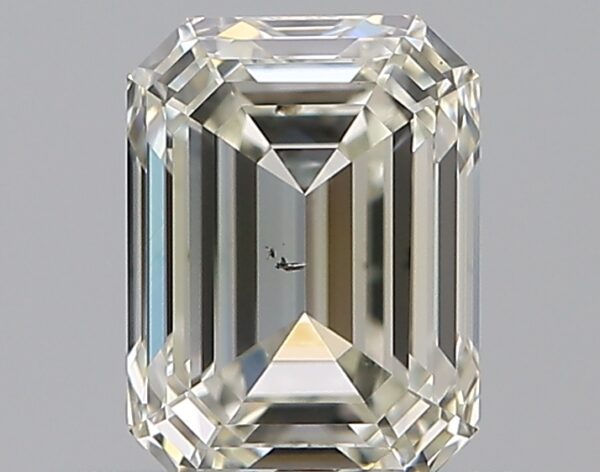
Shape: emerald
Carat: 0.76
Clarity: SI1
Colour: L
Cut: EX
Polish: EX
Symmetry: VG
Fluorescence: M
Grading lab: GIA
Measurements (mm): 5.83 x 4.32 x 2.97